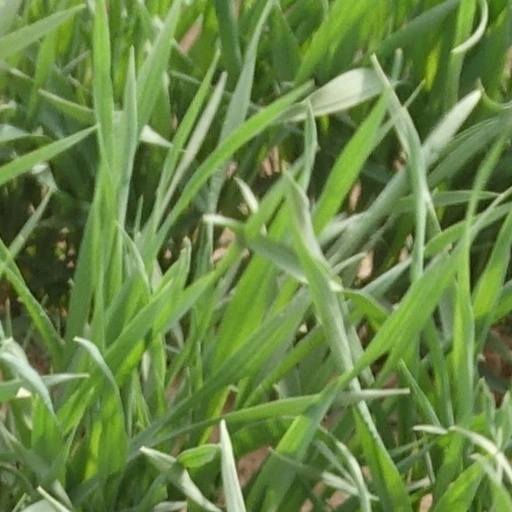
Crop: wheat